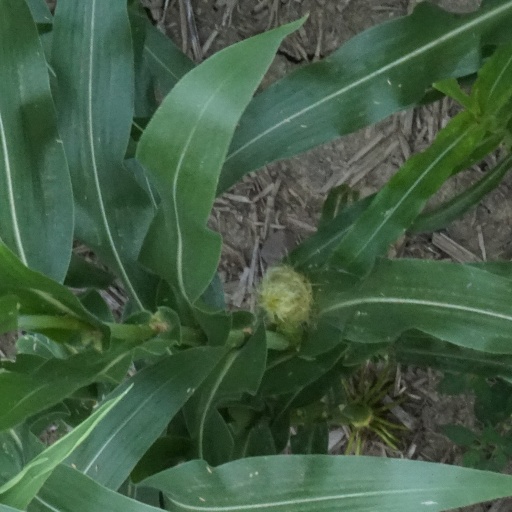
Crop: maize; corn